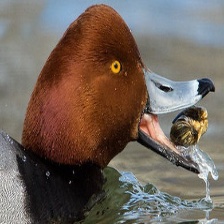
Species: RED HEADED DUCK
Scientific name: AYTHYA AMERICANA
ImageNet parent category: drake